Sudbury (provincial electoral district)

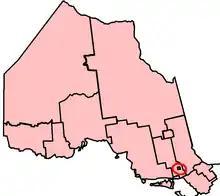

Sudbury is a provincial electoral district in Ontario, Canada, that has been represented in the Legislative Assembly of Ontario since 1908. It is one of the two districts serving the city of Greater Sudbury.